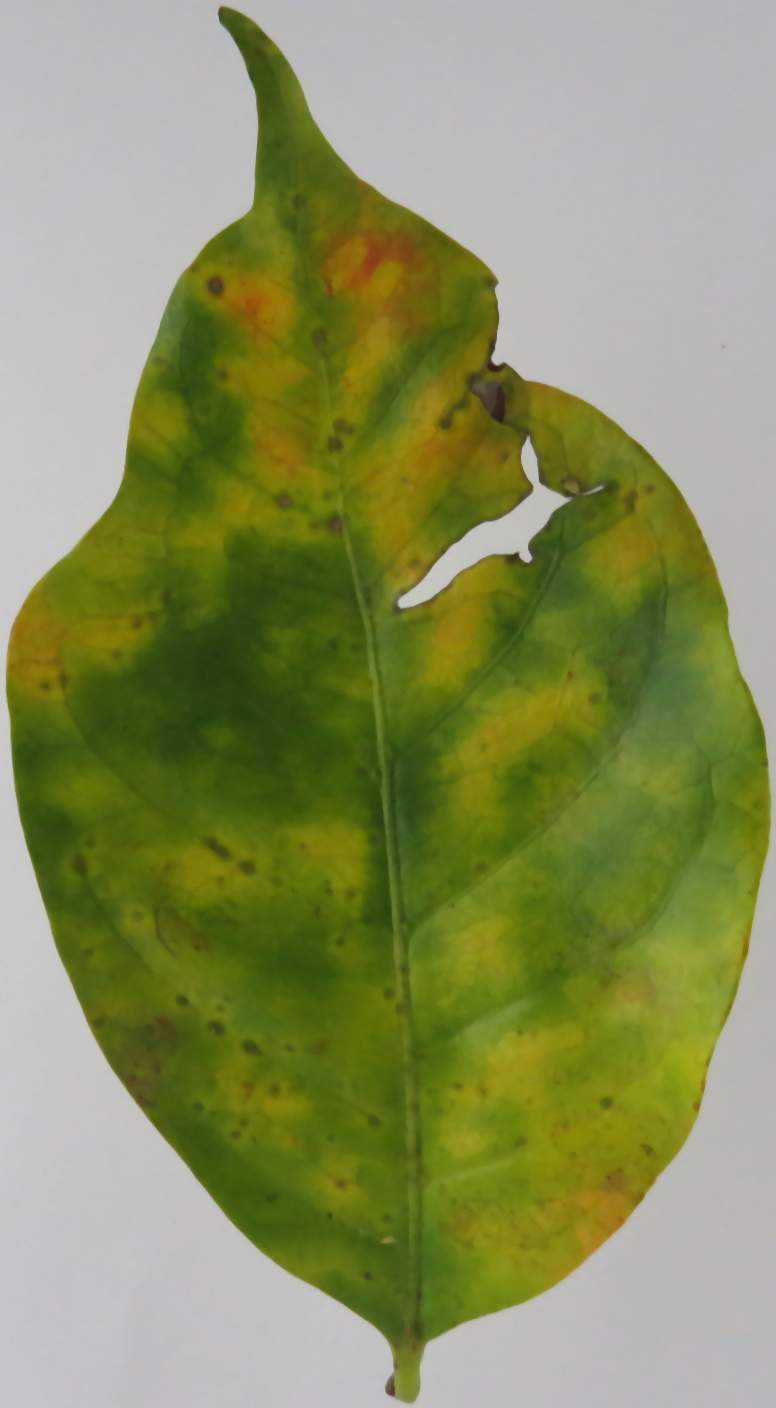
Label: phosphorus-P